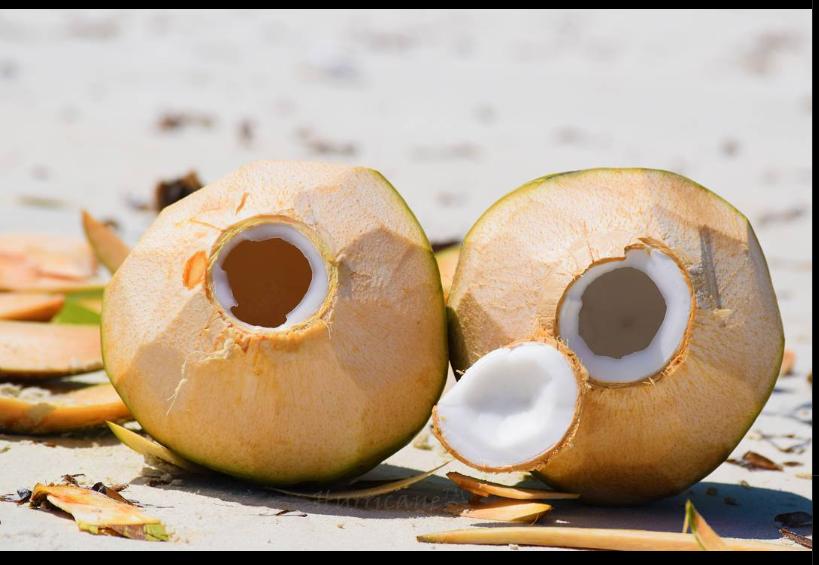
Matunda mawili aina ya madafu yamekatwa na kufunguliwa. Ndani nyama nyeupe kama mchanga inaonekana, nyuma kwaonekana ukuta, kando mna maganda.